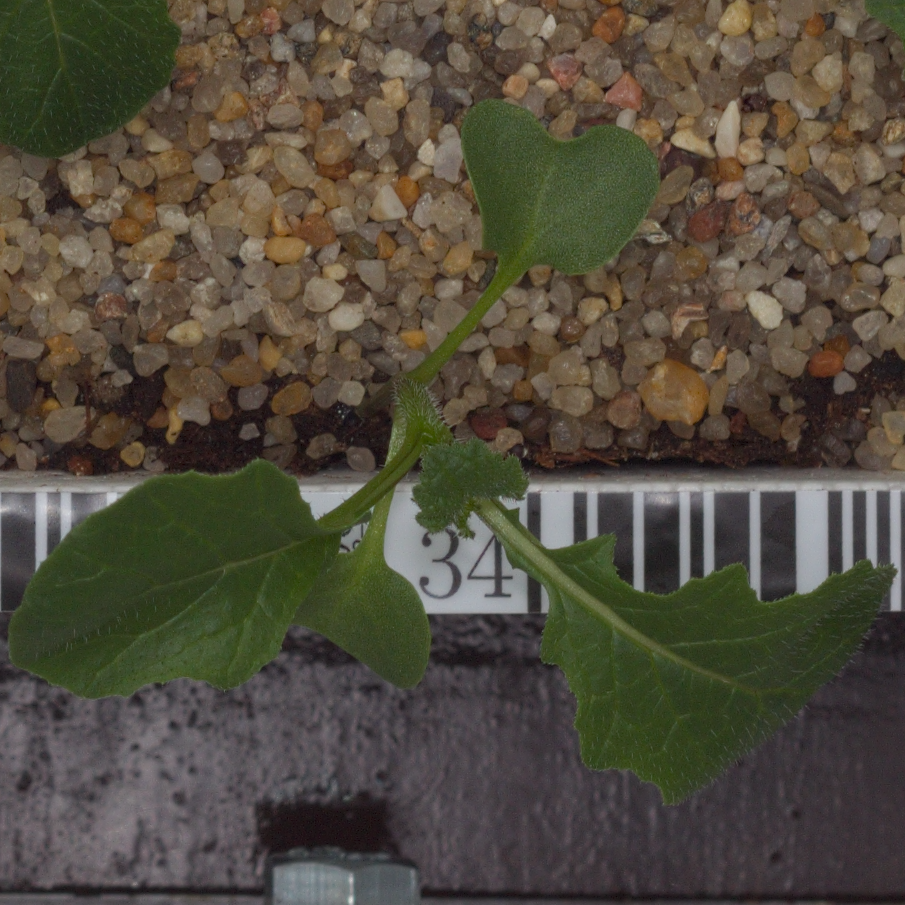
Label: charlock